Attack on Leningrad

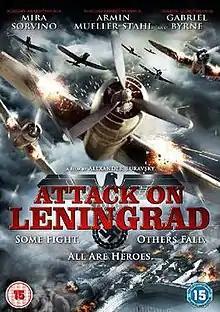
DVD Cover

Attack on Leningrad, or just Leningrad, is a 2009 war film written and directed by Aleksandr Buravsky, set during the Siege of Leningrad.